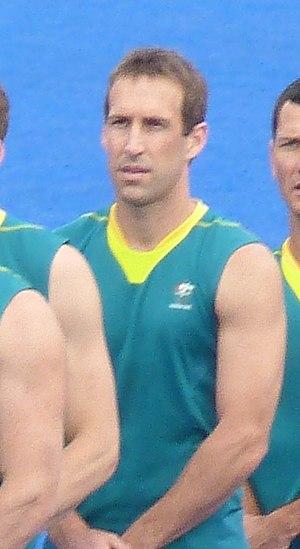
Liam de Young, né le 10 décembre 1981 à Brisbane, est un joueur australien de hockey sur gazon.